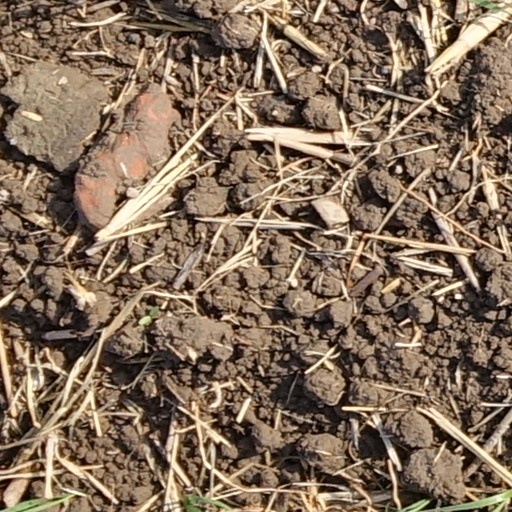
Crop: wheat